Paramount Hotel

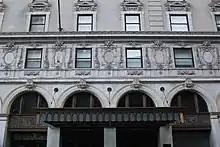
Entrance to the Paramount Hotel on the east side of the 46th Street facade

In 2004, Schrager sold the hotel for $126 million to Becker Ventures LLC, Sol Melia Hotels and Resorts, and Hard Rock Cafe. Sol Melia and Hard Rock, who were the minority stakeholders, planned to renovate the hotel and rename it as the Hard Rock Hotel New York. The renovation did not occur and the partnership between Sol Melia and Hard Rock dissolved in 2006, with the hotel being operated as the Paramount. Hard Rock was sold to the Seminole Tribe of Florida that year, and its ownership stake in the Paramount was sold to Walton Street Capital in 2007. The hotel was renovated in a project that was completed in April 2009. The LPC designated the hotel's exterior as a New York City landmark on November 17, 2009, citing the Paramount's importance as one of Lamb's few non-theatrical buildings.